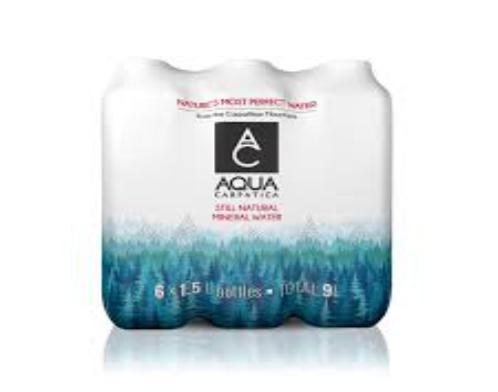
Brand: Aqua Carpatica
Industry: Food